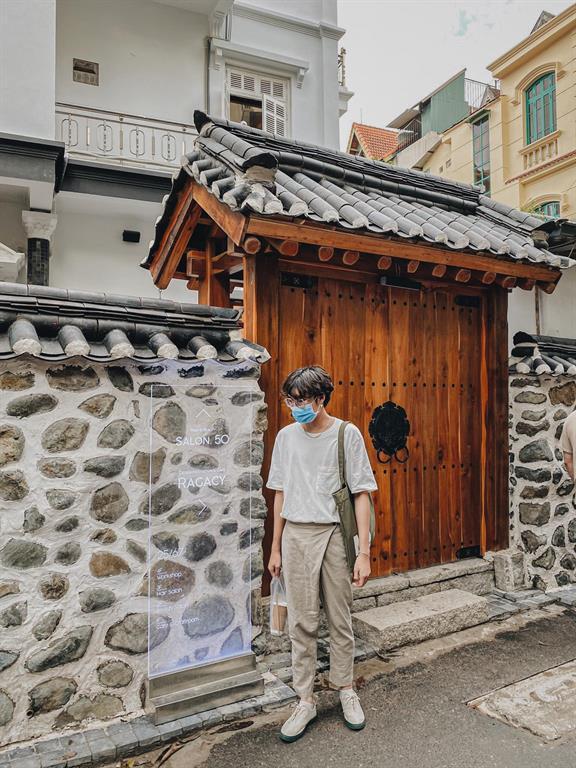
nam thanh niên này không đứng với ai cả